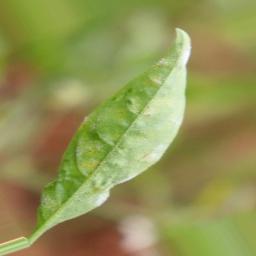
Label: powdery mildew